Lower Merion Township, Pennsylvania

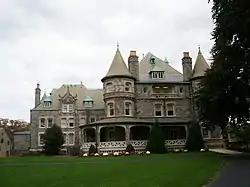
Rosemont College's Main Building

Pupils living in the Lower Merion Township attend schools in the Lower Merion School District unless they go to a private school. The educational roots of the township stretch back to the Lower Merion Academy, one of the first public schools in the country.